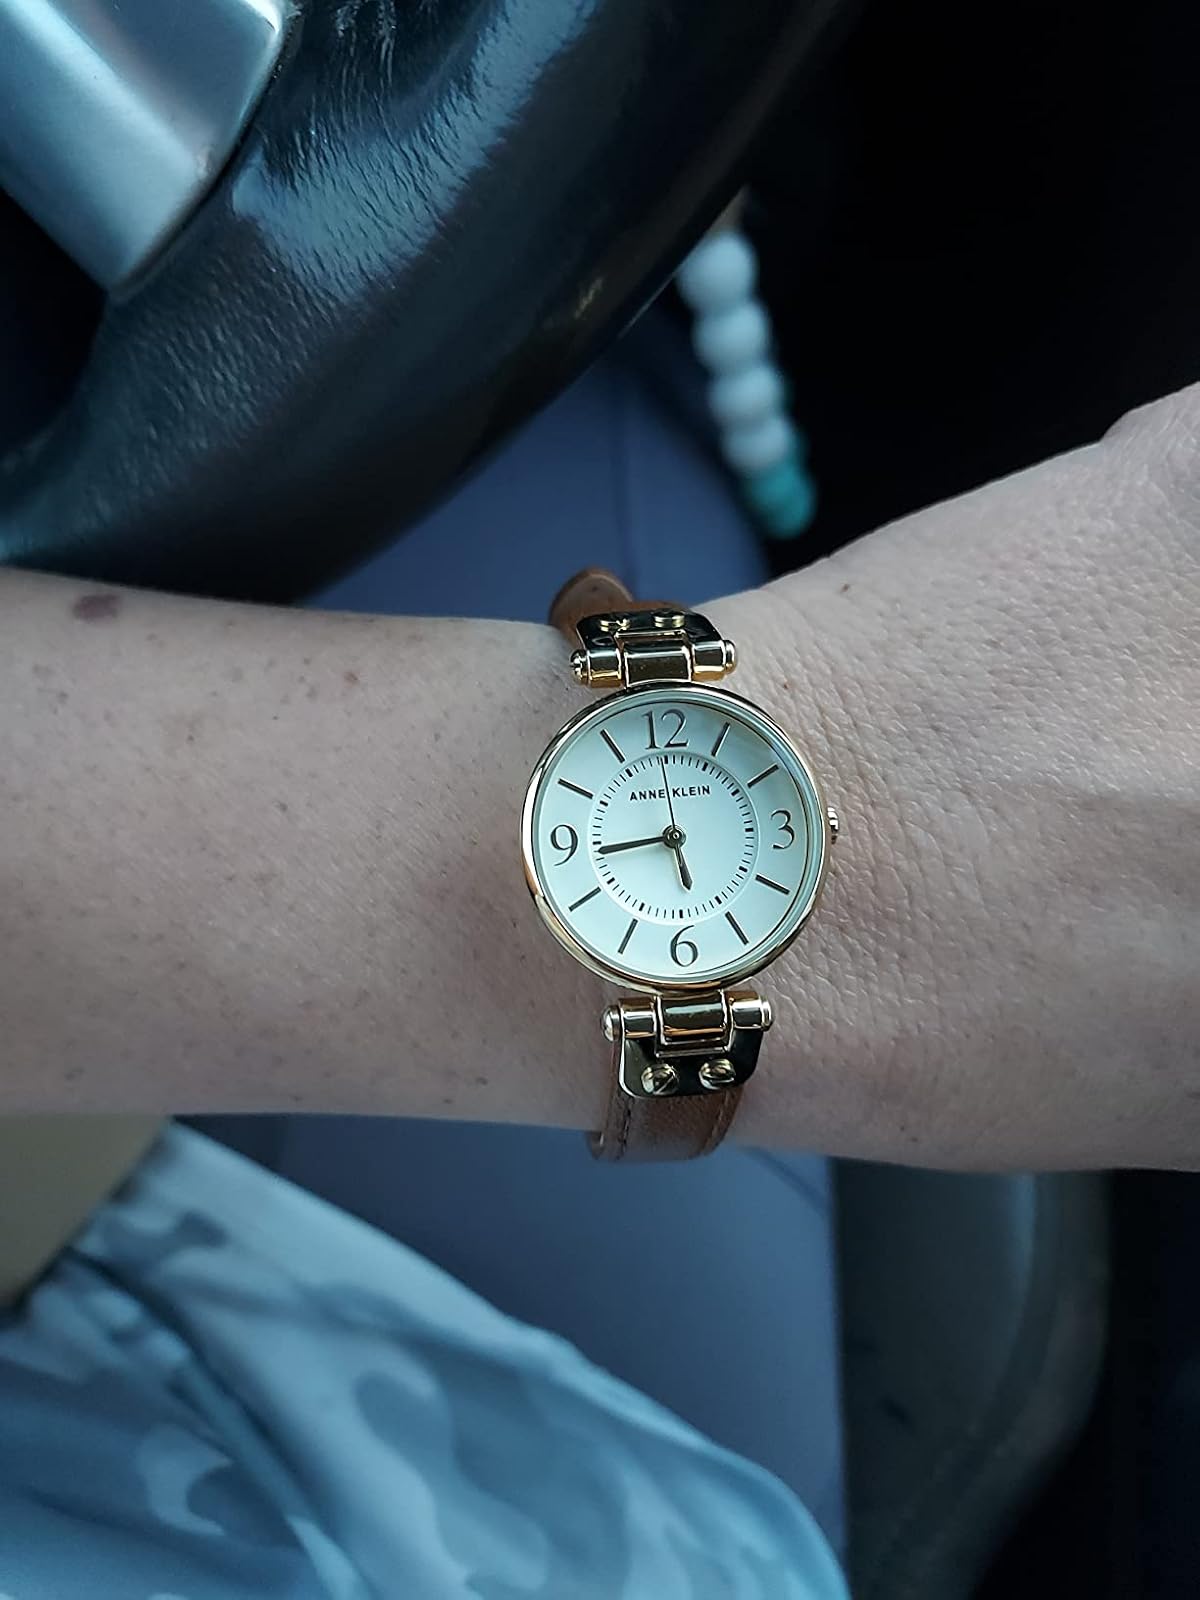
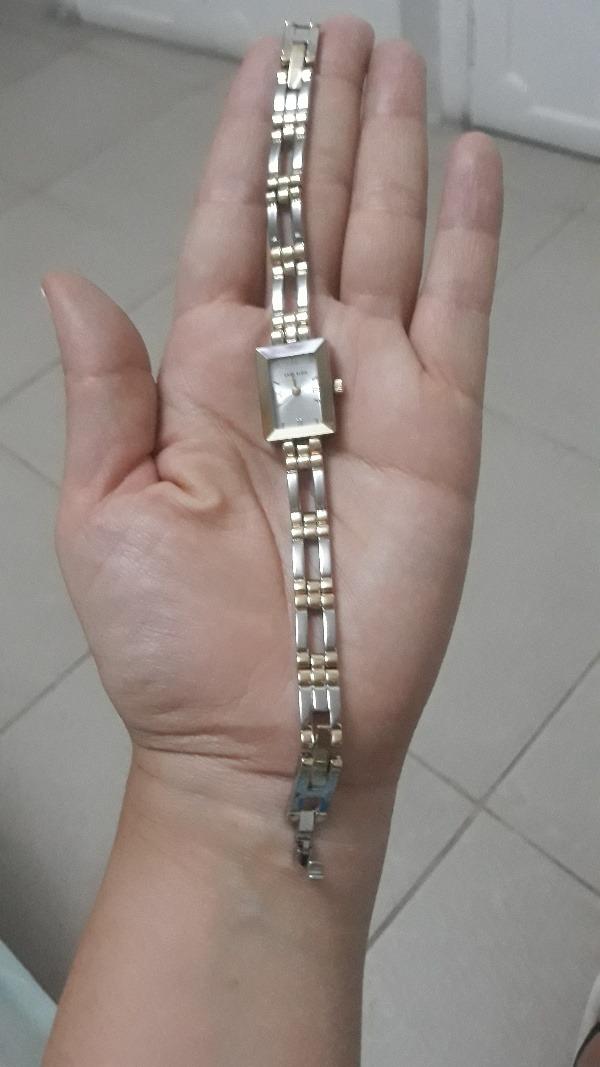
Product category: accessories_watch
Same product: no